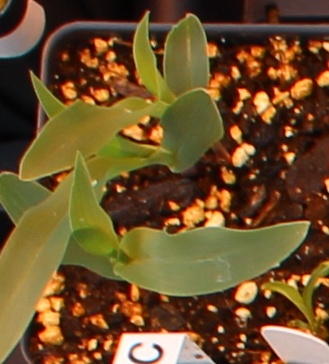
Label: Corn